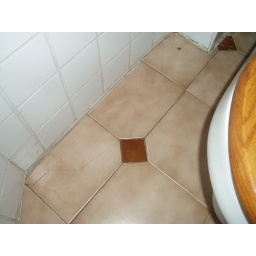
Cracked floor tiles in parlor floor bathroom